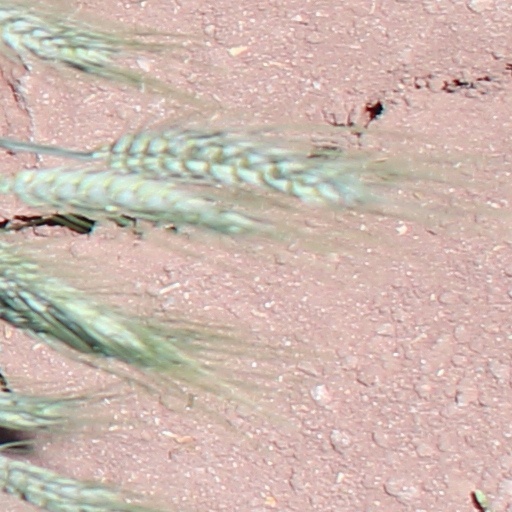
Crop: wheat